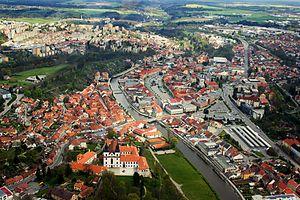
Třebíč est une ville de la région de Vysočina, en Tchéquie, et le chef-lieu du district de Třebíč. Sa population s'élevait à 35 691 habitants en 2019.